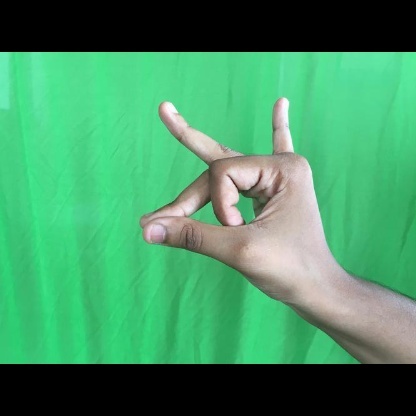
Mudra: Bramaram